Spectrin

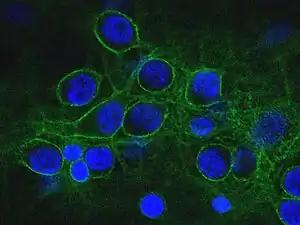
Localization of alpha-II spectrin in green under the plasma membrane of rat neurons in tissue culture as shown with confocal microscopy and immunofluorescence. The nuclei of the cells is revealed in blue by the DNA dye DAPI.

Spectrin is a cytoskeletal protein that lines the intracellular side of the plasma membrane in eukaryotic cells. Spectrin forms pentagonal or hexagonal arrangements, forming a scaffold and playing an important role in maintenance of plasma membrane integrity and cytoskeletal structure. The hexagonal arrangements are formed by tetramers of spectrin subunits associating with short actin filaments at either end of the tetramer. These short actin filaments act as junctional complexes allowing the formation of the hexagonal mesh. The protein is named spectrin since it was first isolated as a major protein component of human red blood cells which had been treated with mild detergents; the detergents lysed the cells and the hemoglobin and other cytoplasmic components were washed out. In the light microscope the basic shape of the red blood cell could still be seen as the spectrin-containing submembranous cytoskeleton preserved the shape of the cell in outline. This became known as a red blood cell "ghost" (spectre), and so the major protein of the ghost was named spectrin.